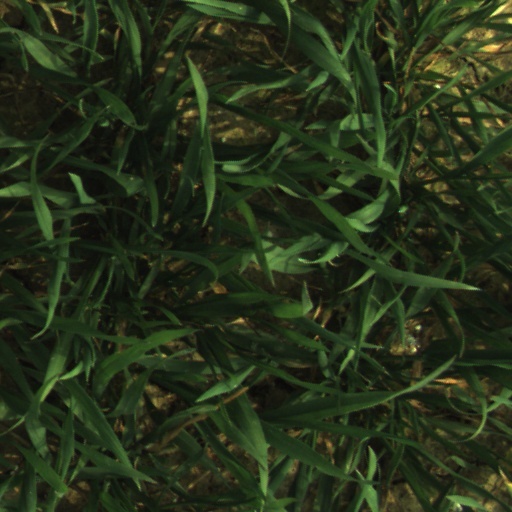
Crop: wheat